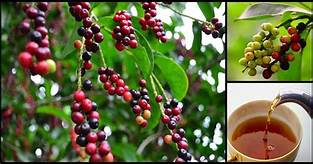
Label: others